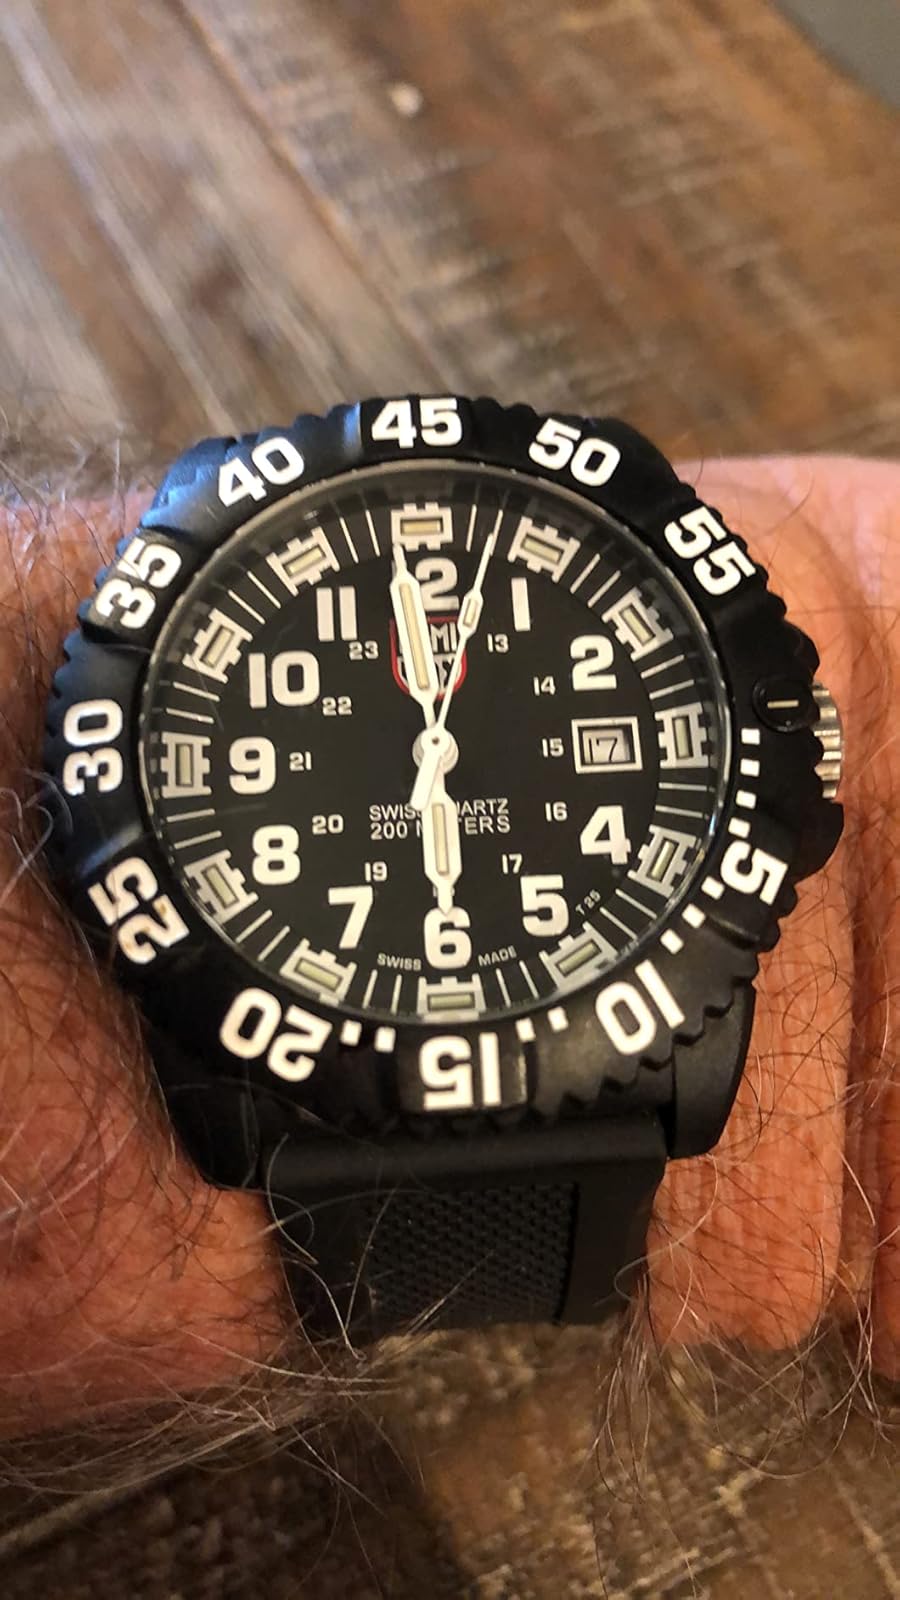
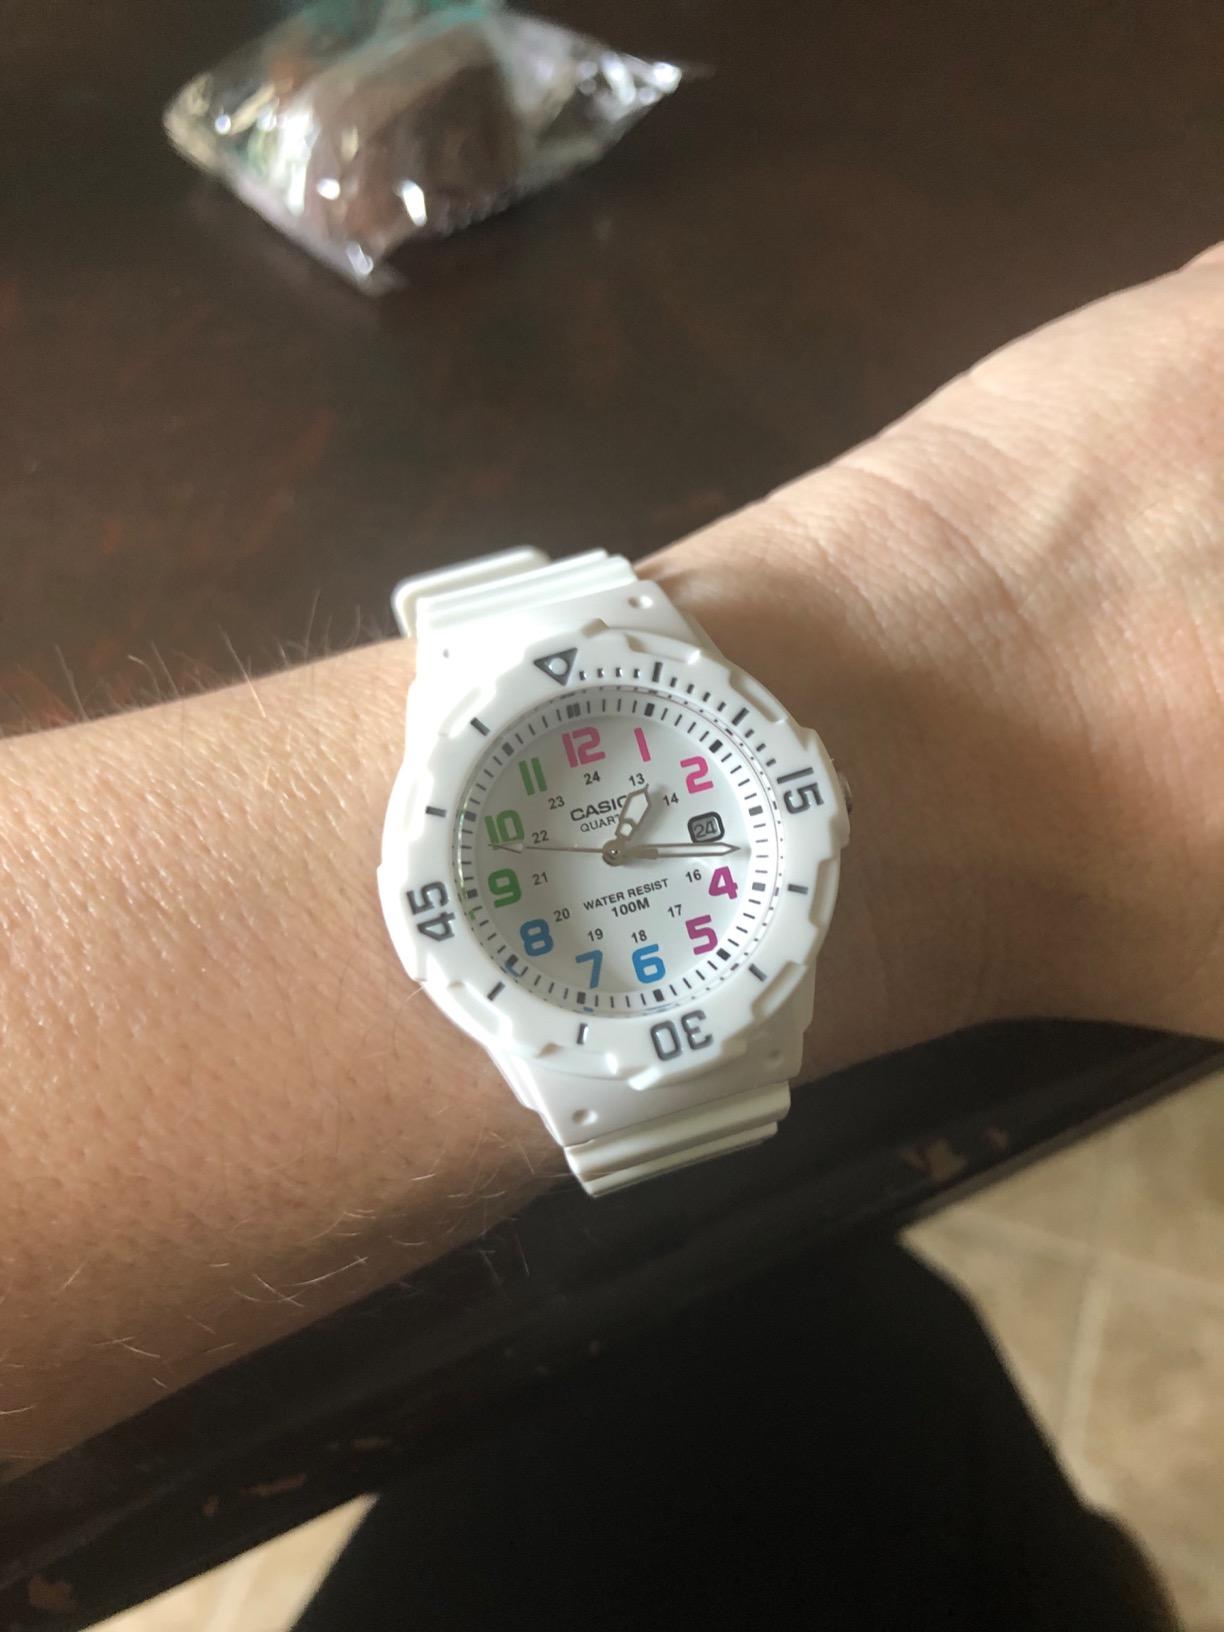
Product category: accessories_watch
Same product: no